7 Letters

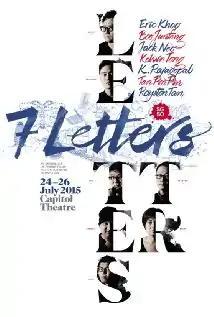
Film poster

7 Letters is a 2015 Singaporean anthology drama film directed by seven different directors. It comprises seven short stories celebrating Singapore's 50th anniversary. The film was selected as the Singaporean entry for the Best Foreign Language Film at the 88th Academy Awards but it was not nominated.